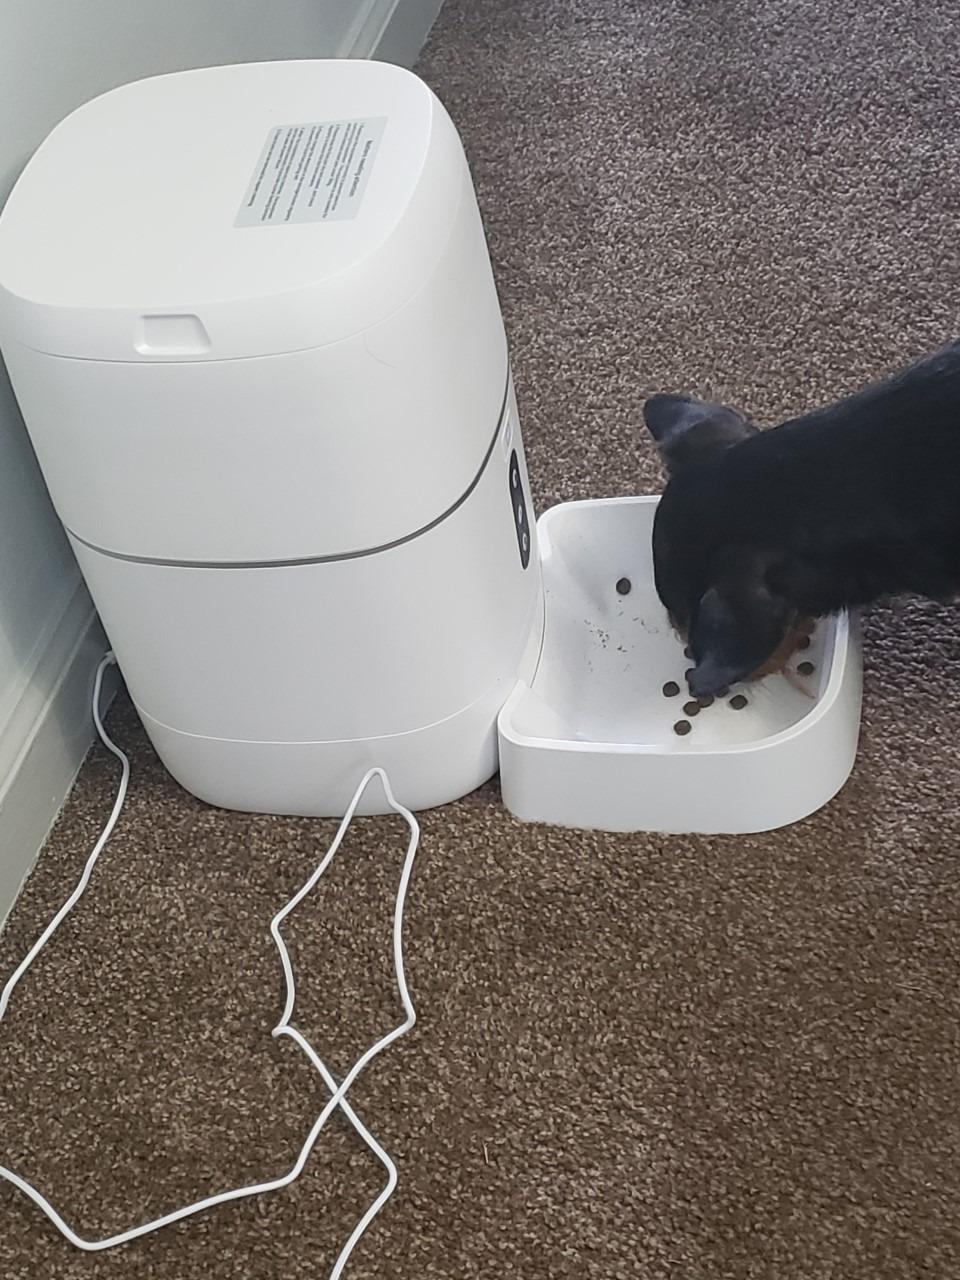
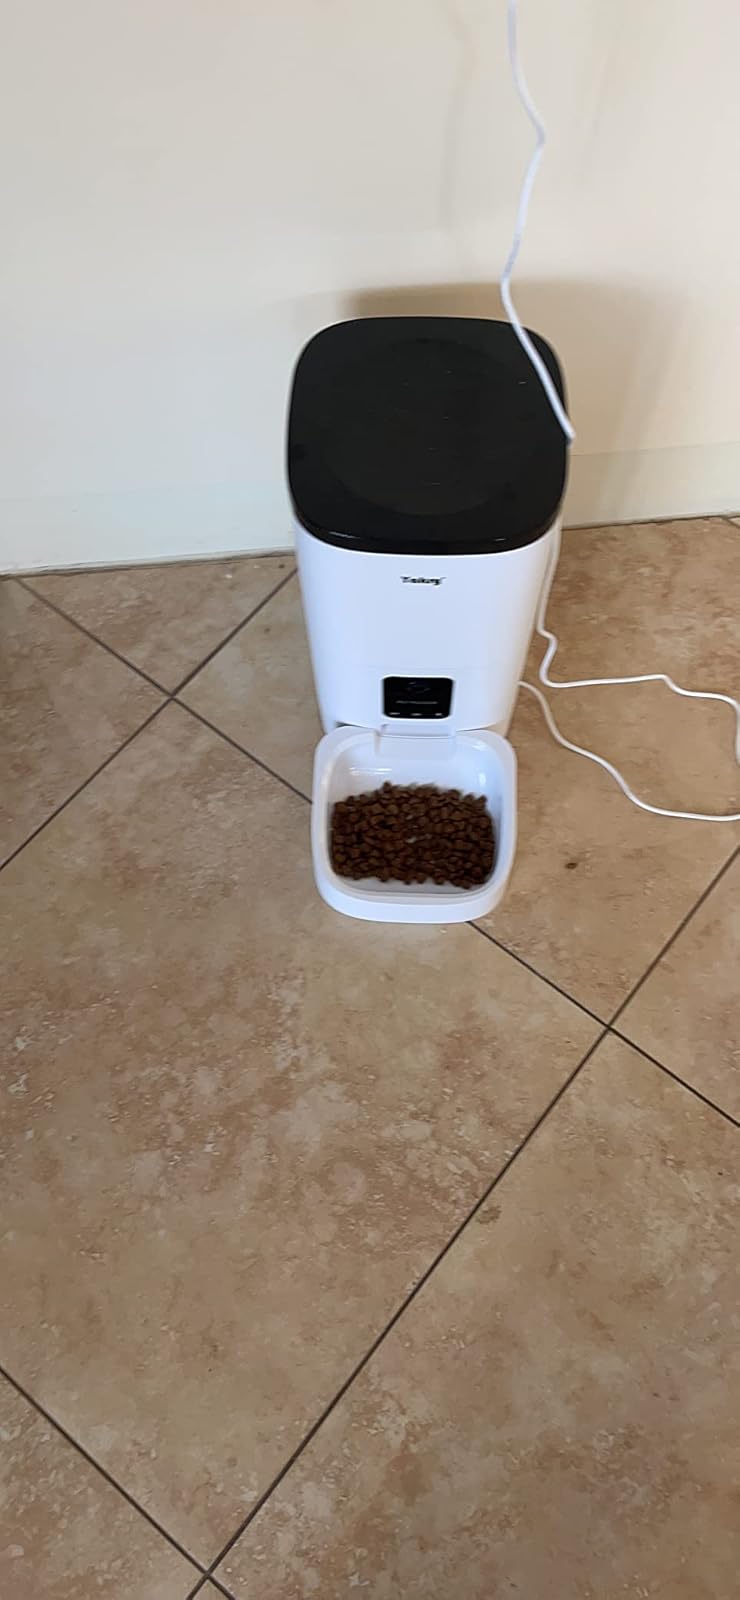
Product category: items_feeder
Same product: no